Nier: Automata

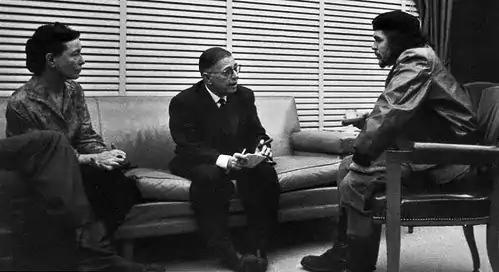
A man and a woman, both middle aged, sit and talk with a younger man, all facing away from the camera.

Yoko was the primary scenario writer. This script took the most work of all his games to date, and while the story only experienced minor changes through development, it was delivered nearly five months late. Yoko was supported by sub-writers Yoshiho Akabane from the company Highestar, and Hana Kikuchi, who worked on "Nier" and "Drakengard 3" (2013). When creating "Nier: Automata" story, Yoko was hesitant about adding Devola and Popola due to their role in the original game but he later decided to include them. According to Yoko, while the scenario of "Nier" is "wet" in its emotional content, he wanted "Nier: Automata" to have a "dry" narrative about confronting prejudice and unfairness in the world. He also wanted to leave more room for the player to interpret the story, feeling he had gone too far when humanizing the antagonists of "Nier", and decided to strike a different balance in the sequel. According to Saito, a lot of time and effort went into creating the story and character interactions so they would match those of "Nier".